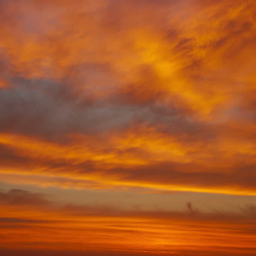
time lapse shot of the morning sunrise through the clouds